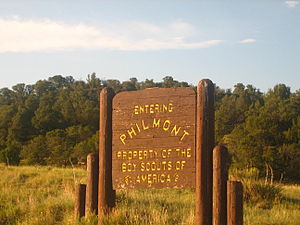
Philmont Scout Ranch
Philmont Scout Ranch er en ranch i det bjergrige Cimarron, New Mexico, ejet af Boy Scouts of America. Det er en lejr, hvor spejdere fra alle de forskellige delstater i USA, eller endda i verden, kan gå på treks i bjergene. Turene kan vare fra 7 til 12 dage. Der er også andre aktiviteter i Philmont for spejderne.